Barbecue (film)

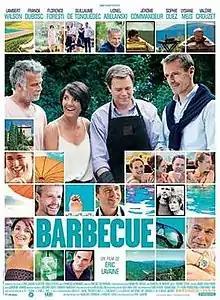
Theatrical release poster

Barbecue is a 2014 French ensemble comedy film directed by Éric Lavaine.